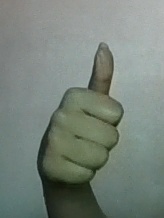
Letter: aleff